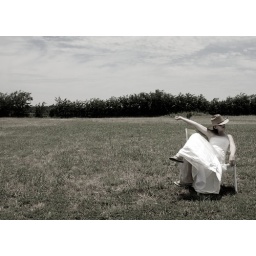
country girl/city girl in wedding dress getting a tan